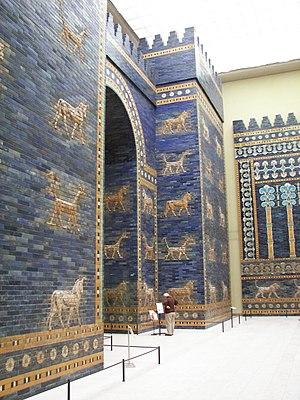
Babylone était une ville antique de Mésopotamie. C'est aujourd'hui un site archéologique majeur qui prend la forme d'un champ de ruines incluant des reconstructions partielles dans un but politique ou touristique. Elle est située sur l'Euphrate dans ce qui est aujourd'hui l'Irak, à environ 100 km au sud de l'actuelle Bagdad, près de la ville moderne de Hilla.
Le Vorderasiatisches Museum est un musée archéologique situé à Berlin.
La civilisation babylonienne s'épanouit en Mésopotamie du Sud du début du IIᵉ millénaire av. J.‑C. jusqu'au début de notre ère. Elle prit corps à partir de l'héritage des civilisations du Sud mésopotamien plus anciennes dont elle est historiquement la prolongation. Elle prend corps avec l'affirmation politique de Babylone, État qui fut à partir du XVIIIᵉ siècle av. J.-C. l'entité politique dominant le Sud mésopotamien, et ce pendant plus d'un millénaire.